Ian Anderson (snooker player)

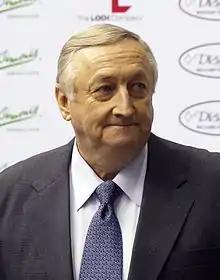
Anderson at the World 9-Ball Pool Championship in Doha in 2012

Ian Anderson (born 2 April 1946) is an Australian former professional snooker player. He is the former president of the World Pool-Billiard Association.